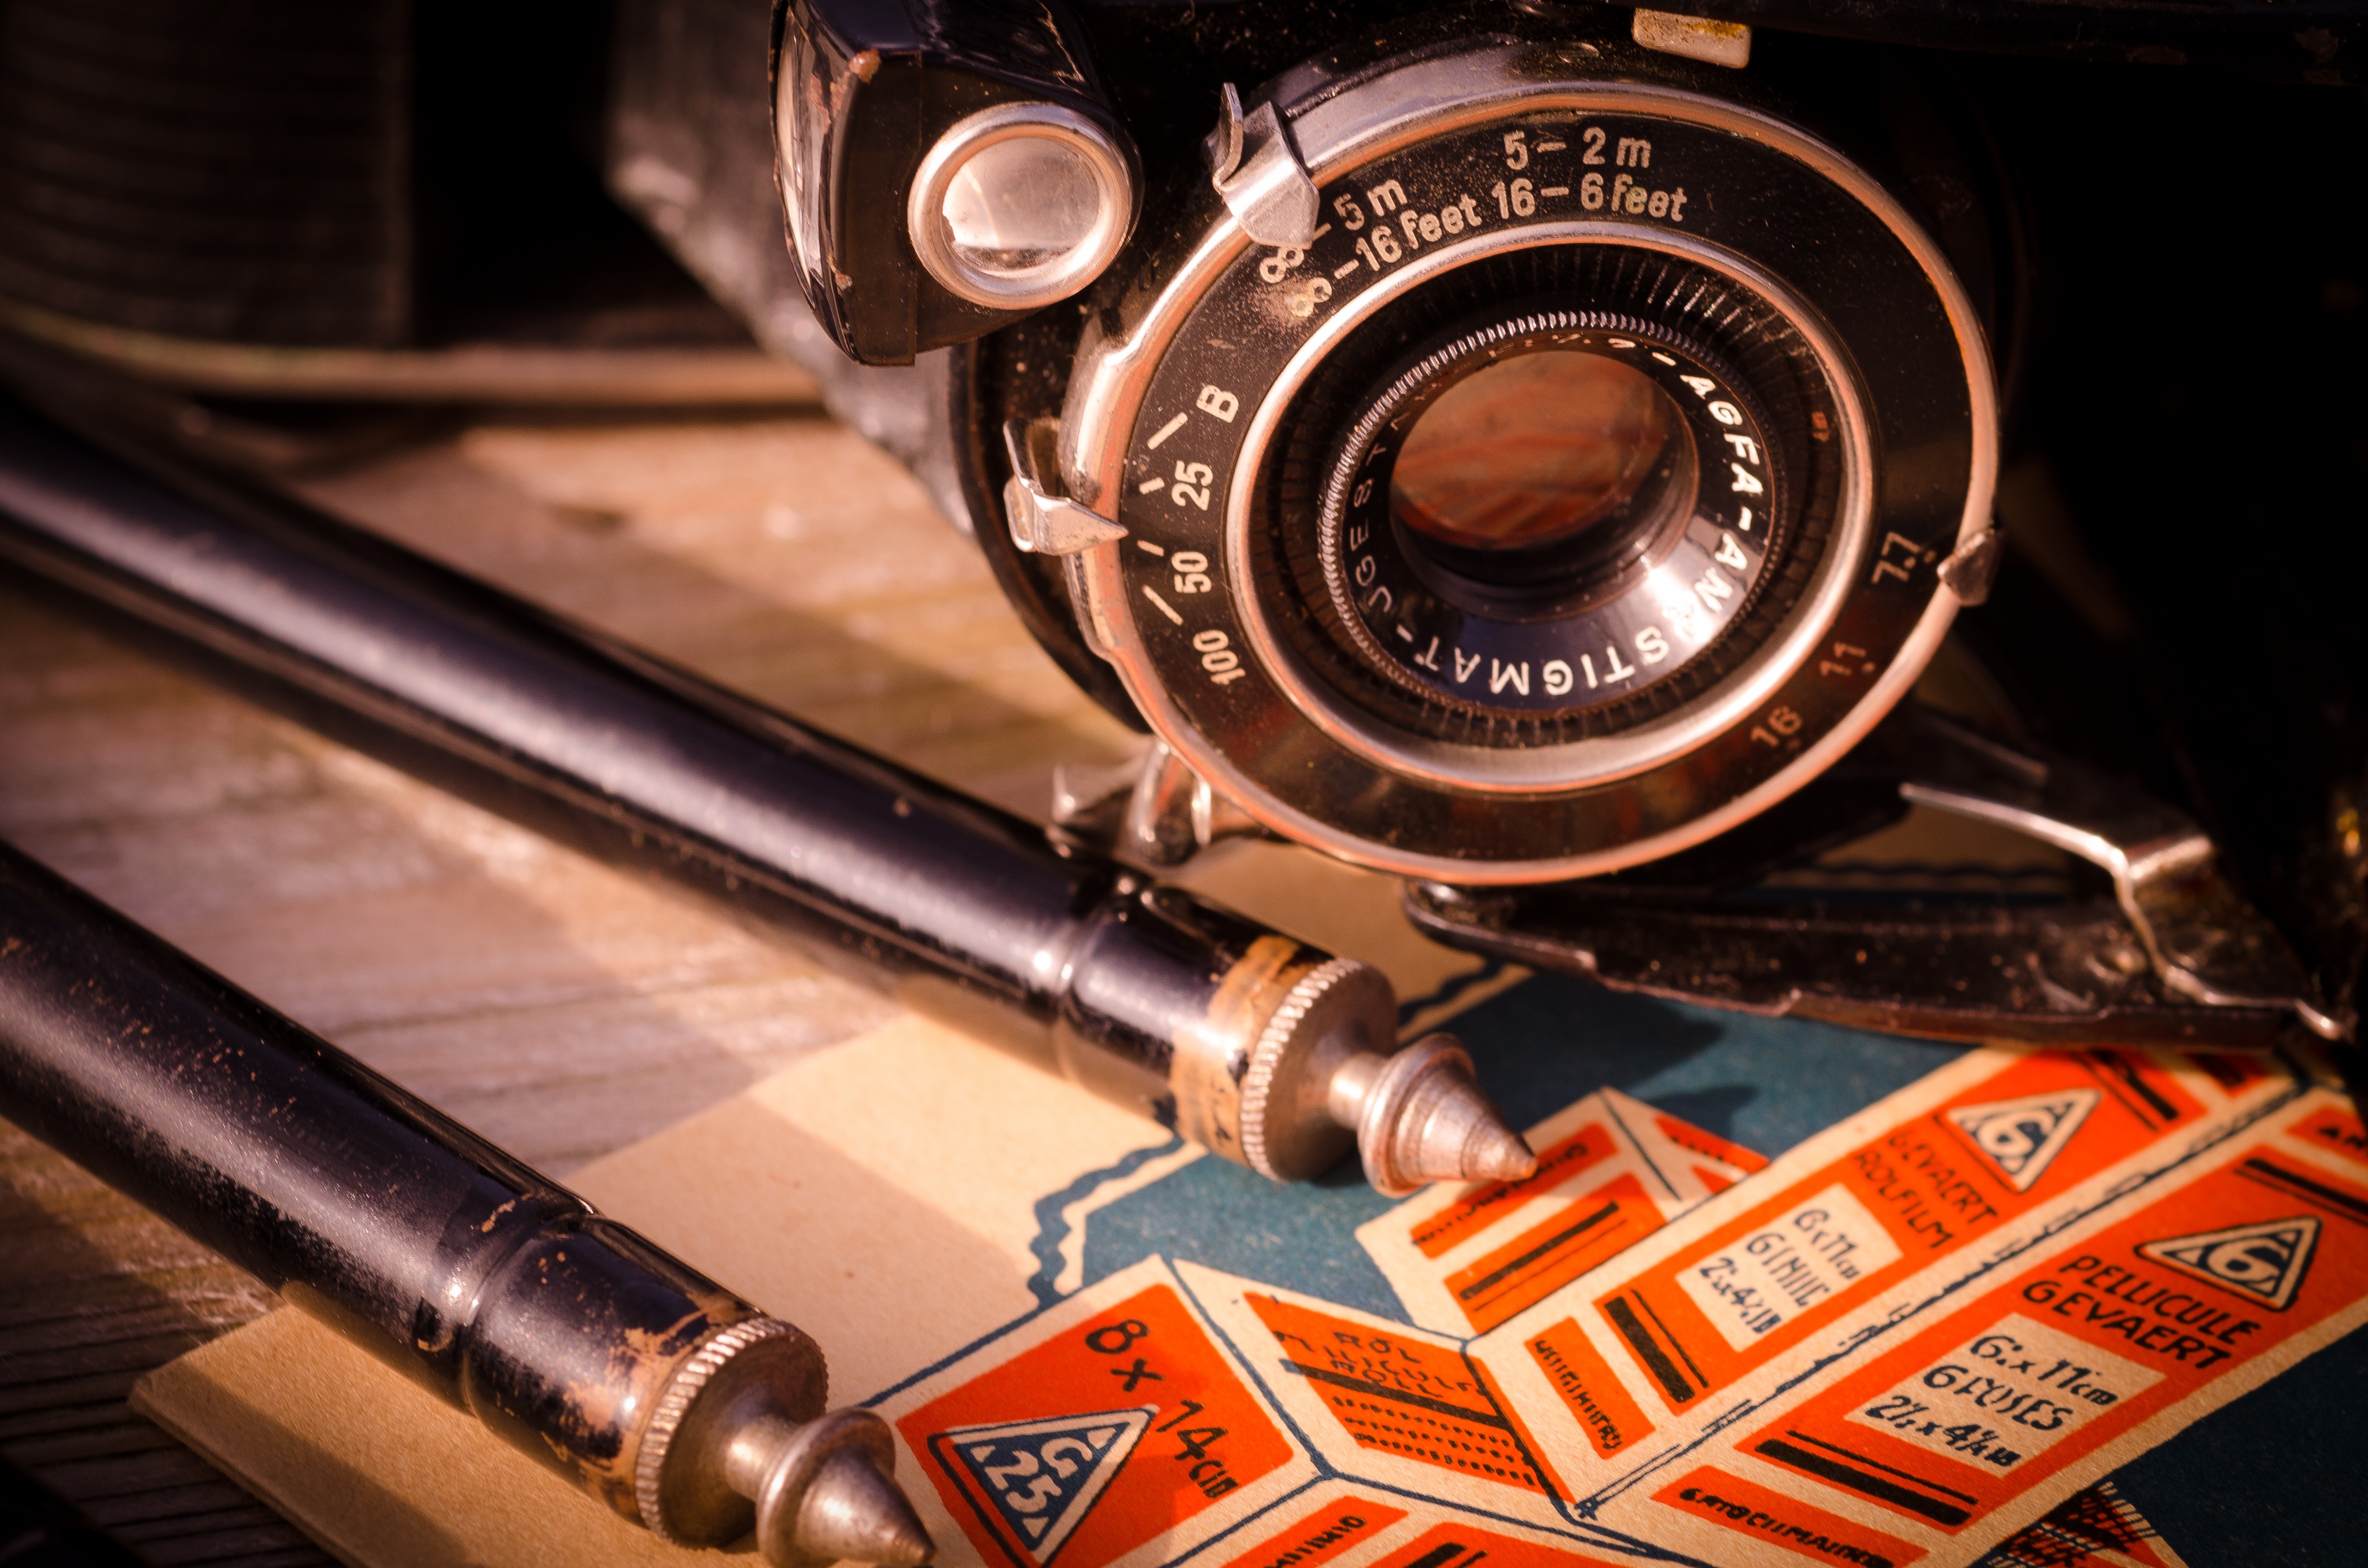
camera, photography, vintage, wheel, retro, film, analog, lens, tripod, oldschool, agfa, afga billy